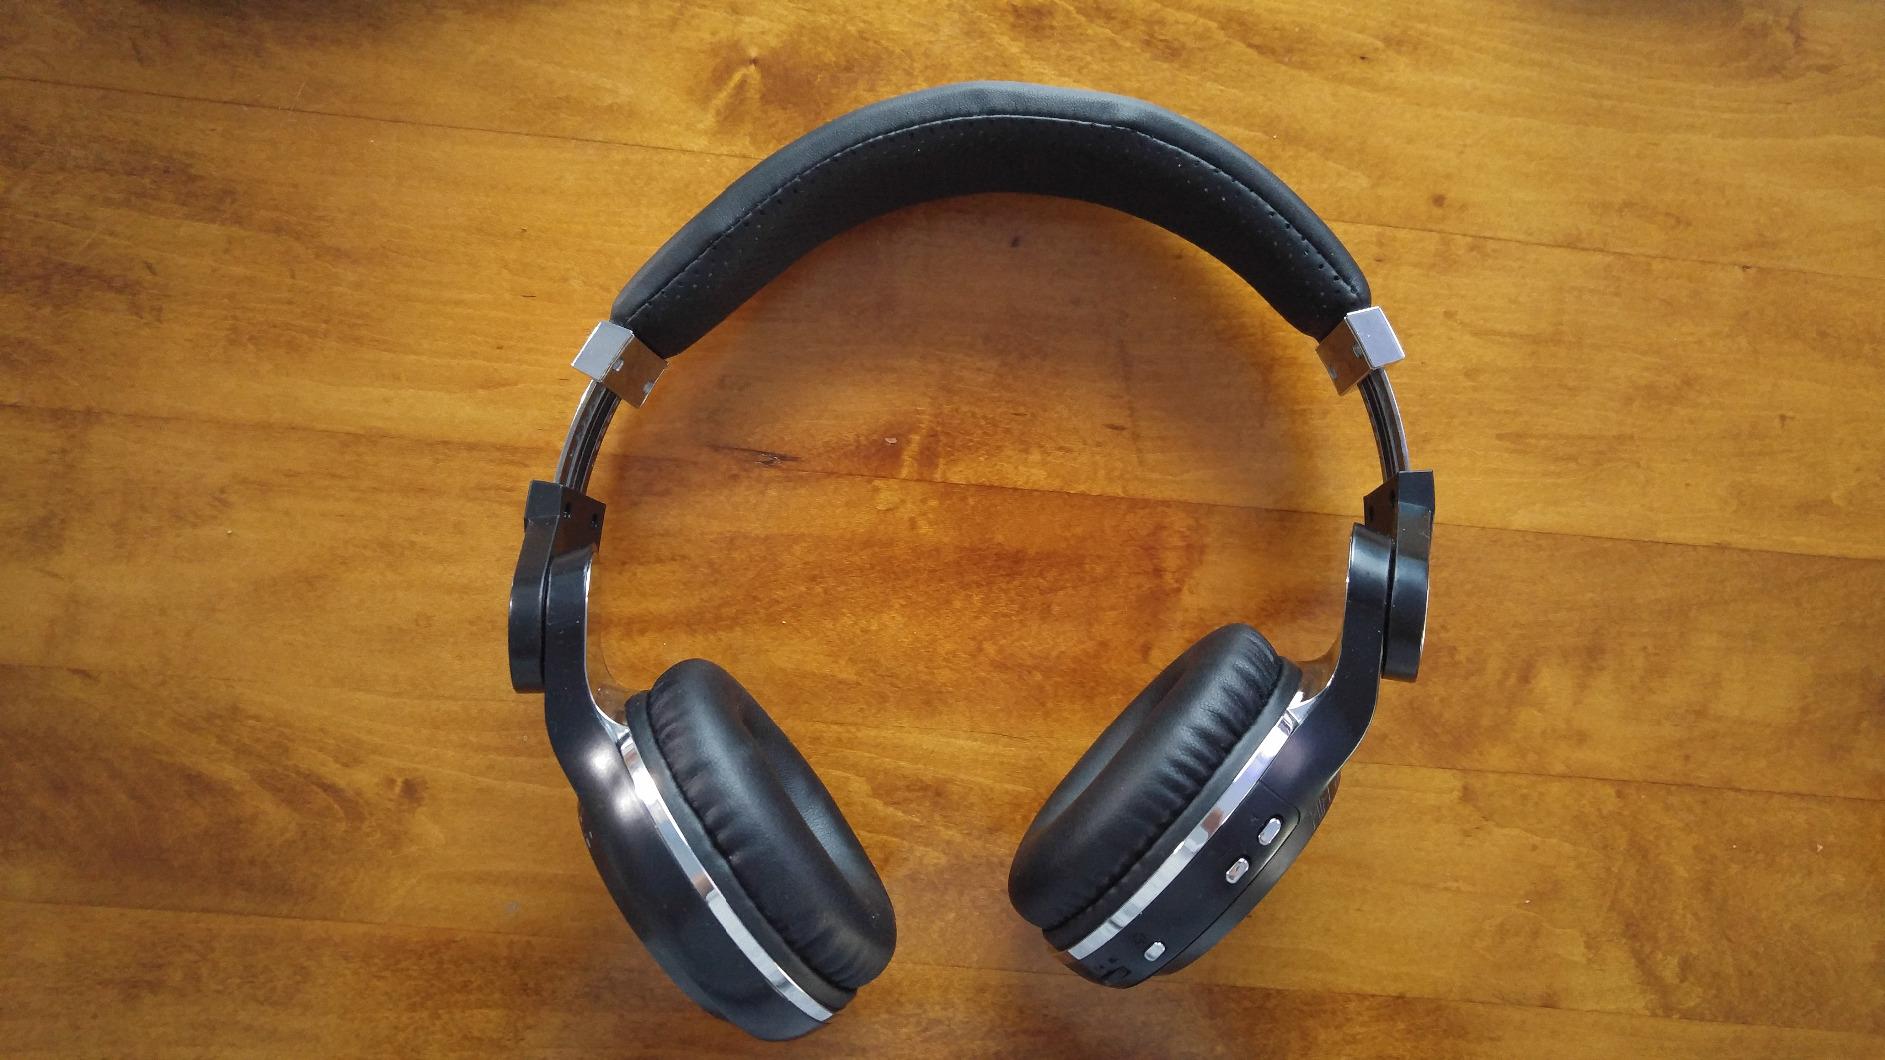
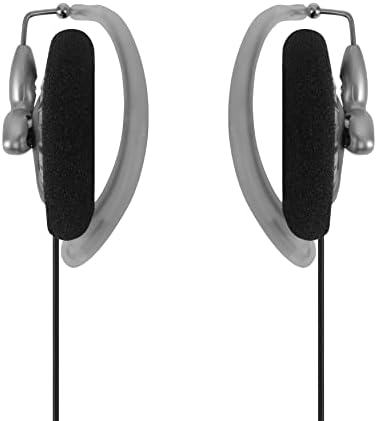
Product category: headphones
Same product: no